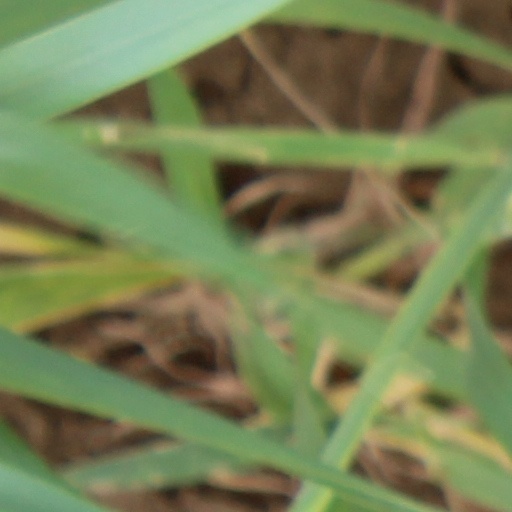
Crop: wheat